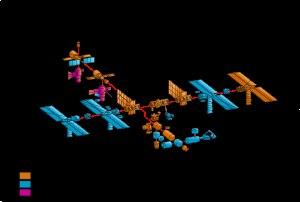
Le tableau suivant donne la chronologie d'assemblage des principaux composants de la Station spatiale internationale. Les composants en gras indiquent les éléments déjà en place sur la station. Les composants futurs proviennent de la liste de la NASA Assembly Sequence Revision H. Les dates sont correctes au 25 février 2011.